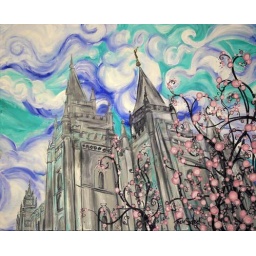
Original Acrylic on canvas. I didn't want the usual boring brown temple paintings in my home so I painted this.